Transport in Israel

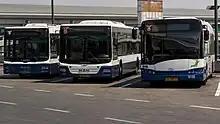
Modern Israeli buses used by the Dan Bus Company

Buses are the country's main form of public transport. In 2017, bus passenger trips totaled approximately 740 million. In 2009, 16 companies operated buses for public transport, totaling 5,939 buses and 8,470 drivers. Egged is Israel's largest bus company, and operates routes throughout the country. Bus routes in some areas are operated by smaller carriers, the largest being the Dan Bus Company, operating routes in Gush Dan. Kavim is the next largest.